Timeline of World War I (1917–1918)

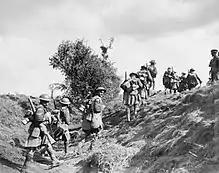
16th Bn (Canadian Scottish), advancing during the Battle of the Canal du Nord, 1918

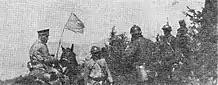
Bulgarian major Ivanov with white flag surrendering to Serbian 7th Danube regiment near Kumanovo

The Allied counteroffensive, known as the Hundred Days Offensive, began on 8August 1918, with the Battle of Amiens. The battle involved over 400 tanks and 120,000 British, Dominion, and French troops, and by the end of its first day a gap long had been created in the German lines. The defenders displayed a marked collapse in morale, causing Ludendorff to refer to this day as the "Black Day of the German army". After an advance as far as , German resistance stiffened, and the battle was concluded on 12 August.